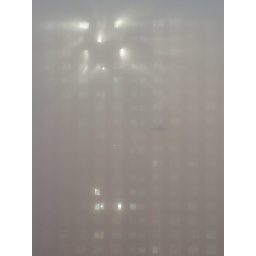
About to cross the road, I spotted this block of flats in Salford on a misty morning.